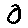
Label: 0